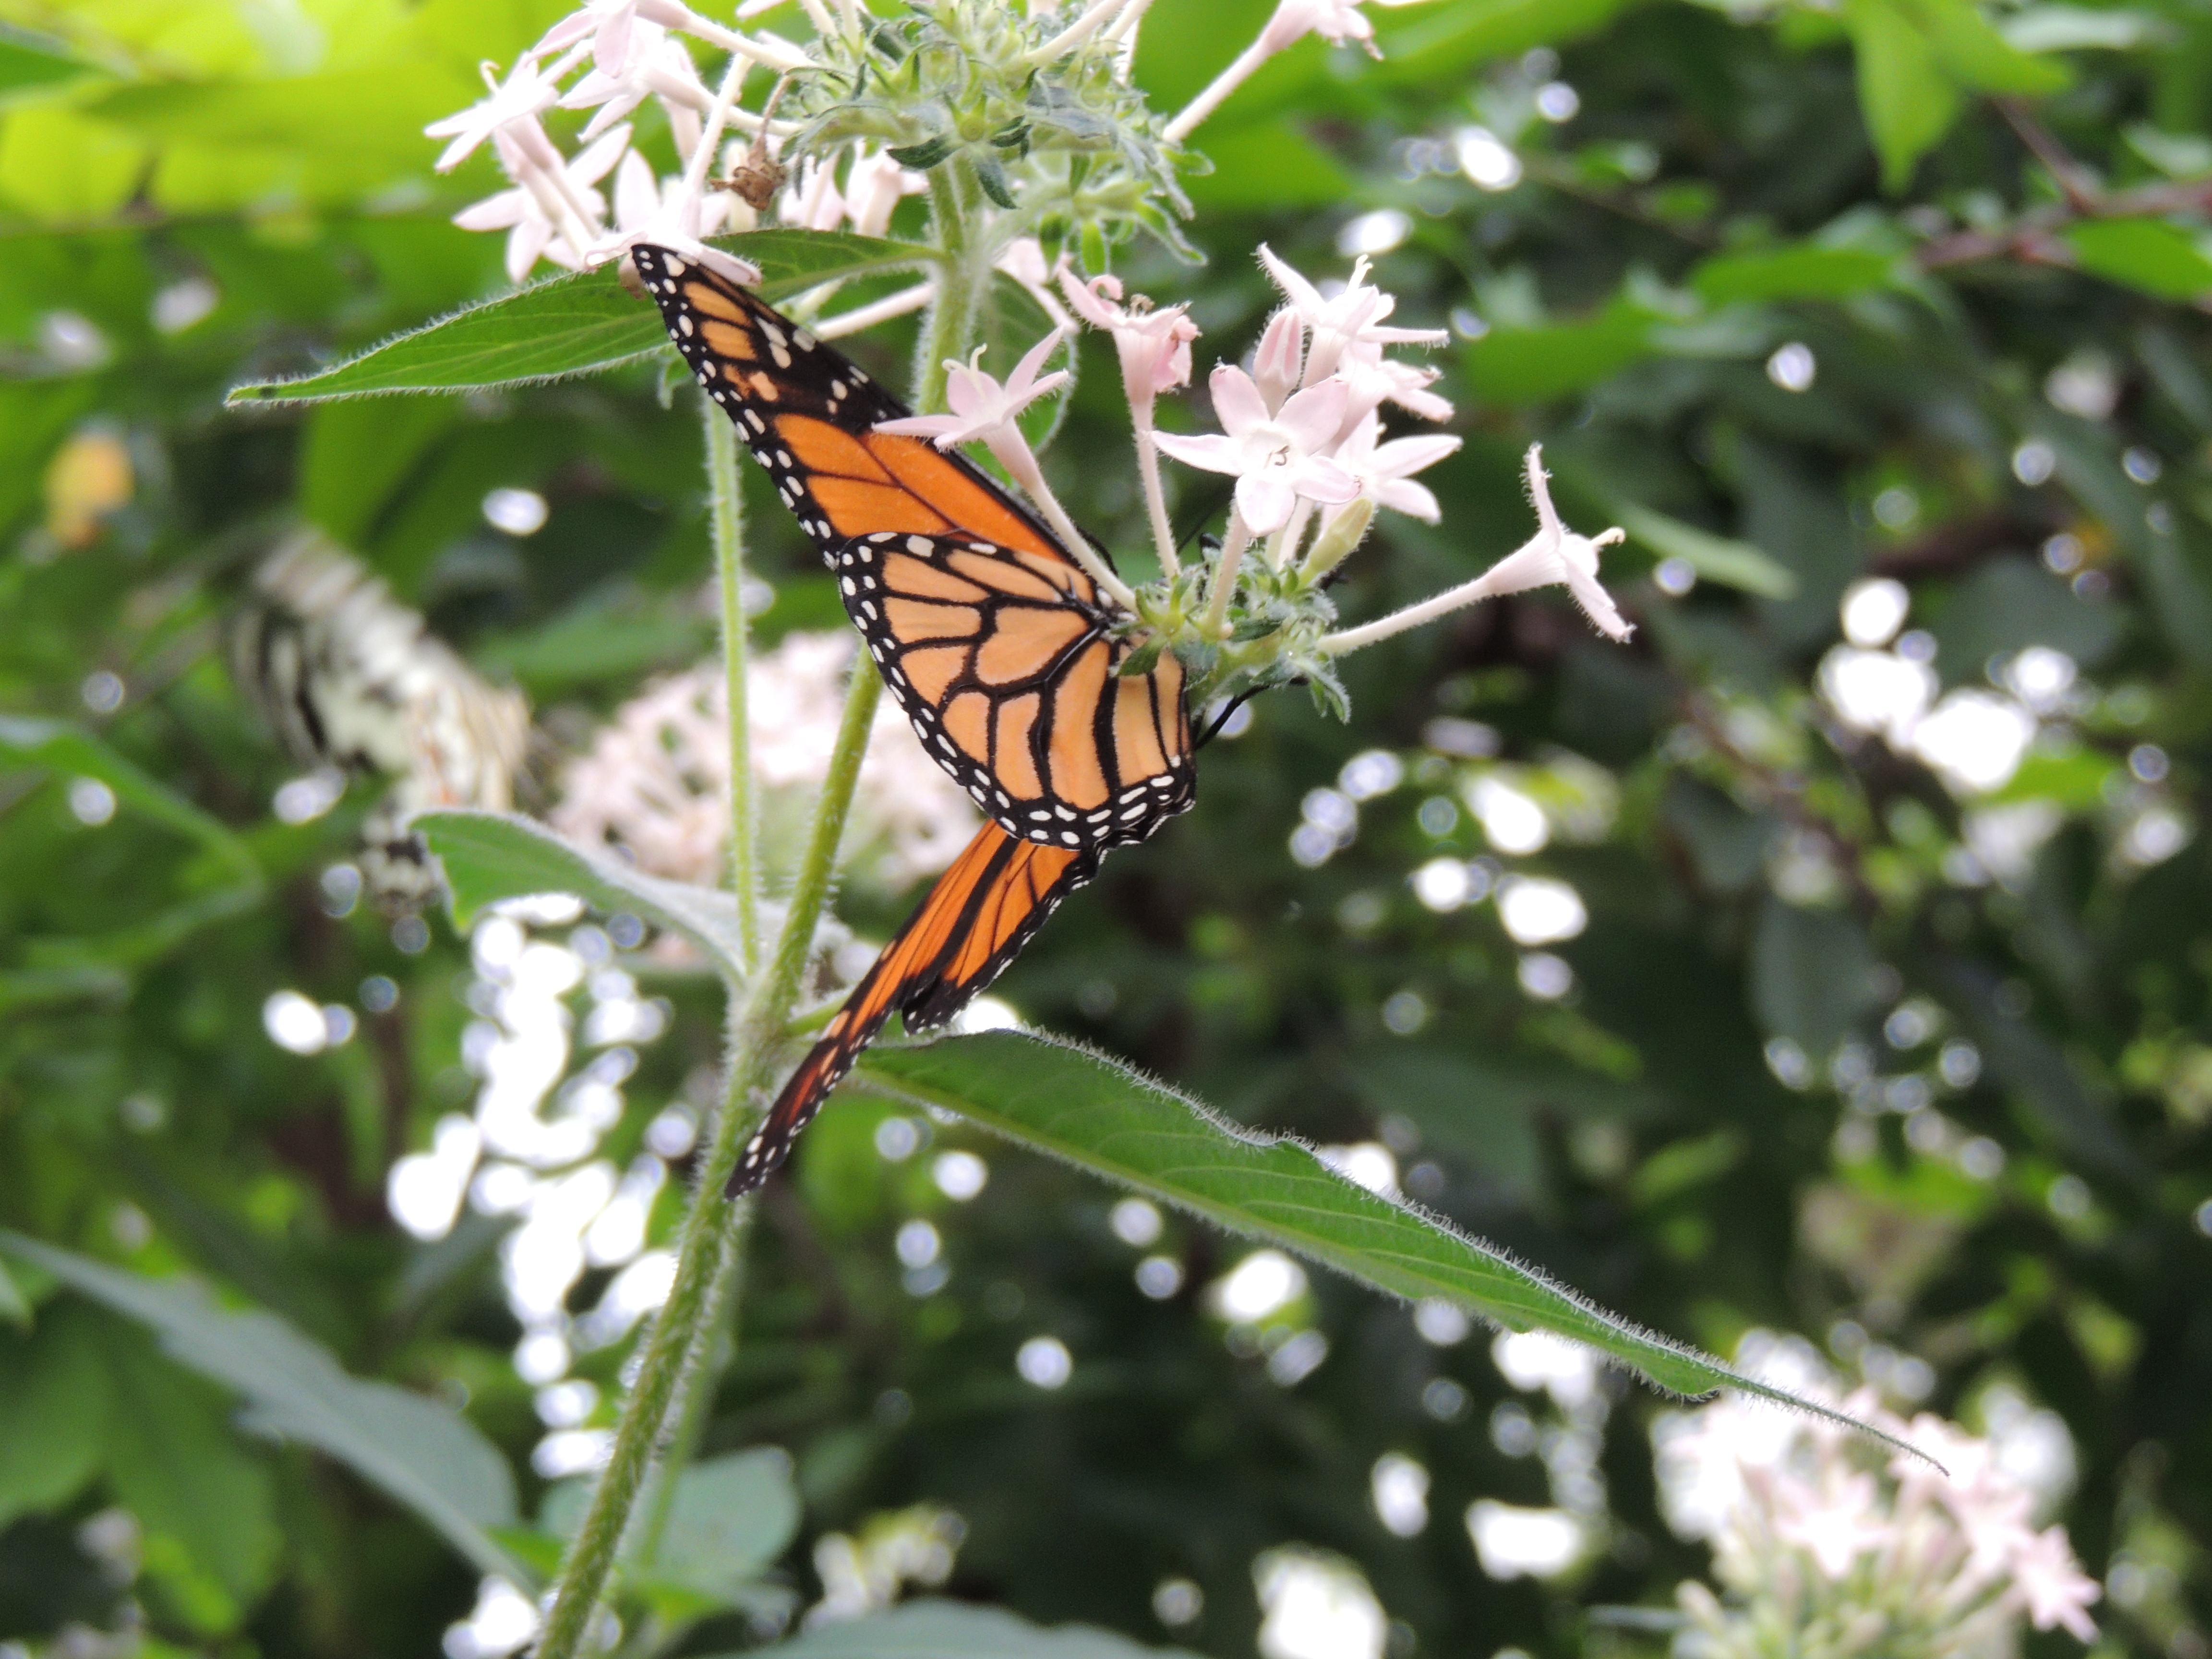
branch, flower, animal, wildlife, orange, insect, macro, botany, butterfly, flora, fauna, invertebrate, monarch butterfly, nectar, arthropod, pollinator, moths and butterflies, danaus plexippus